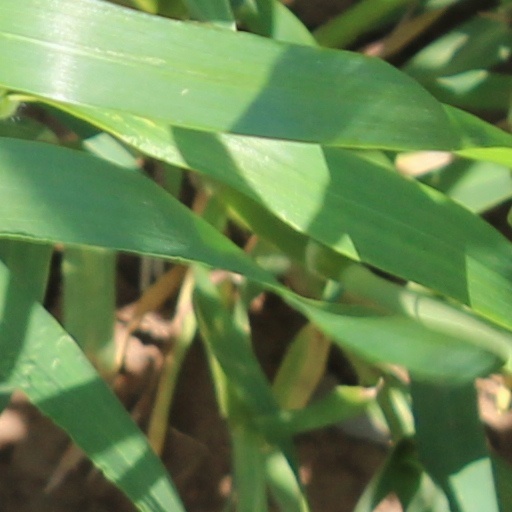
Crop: wheat